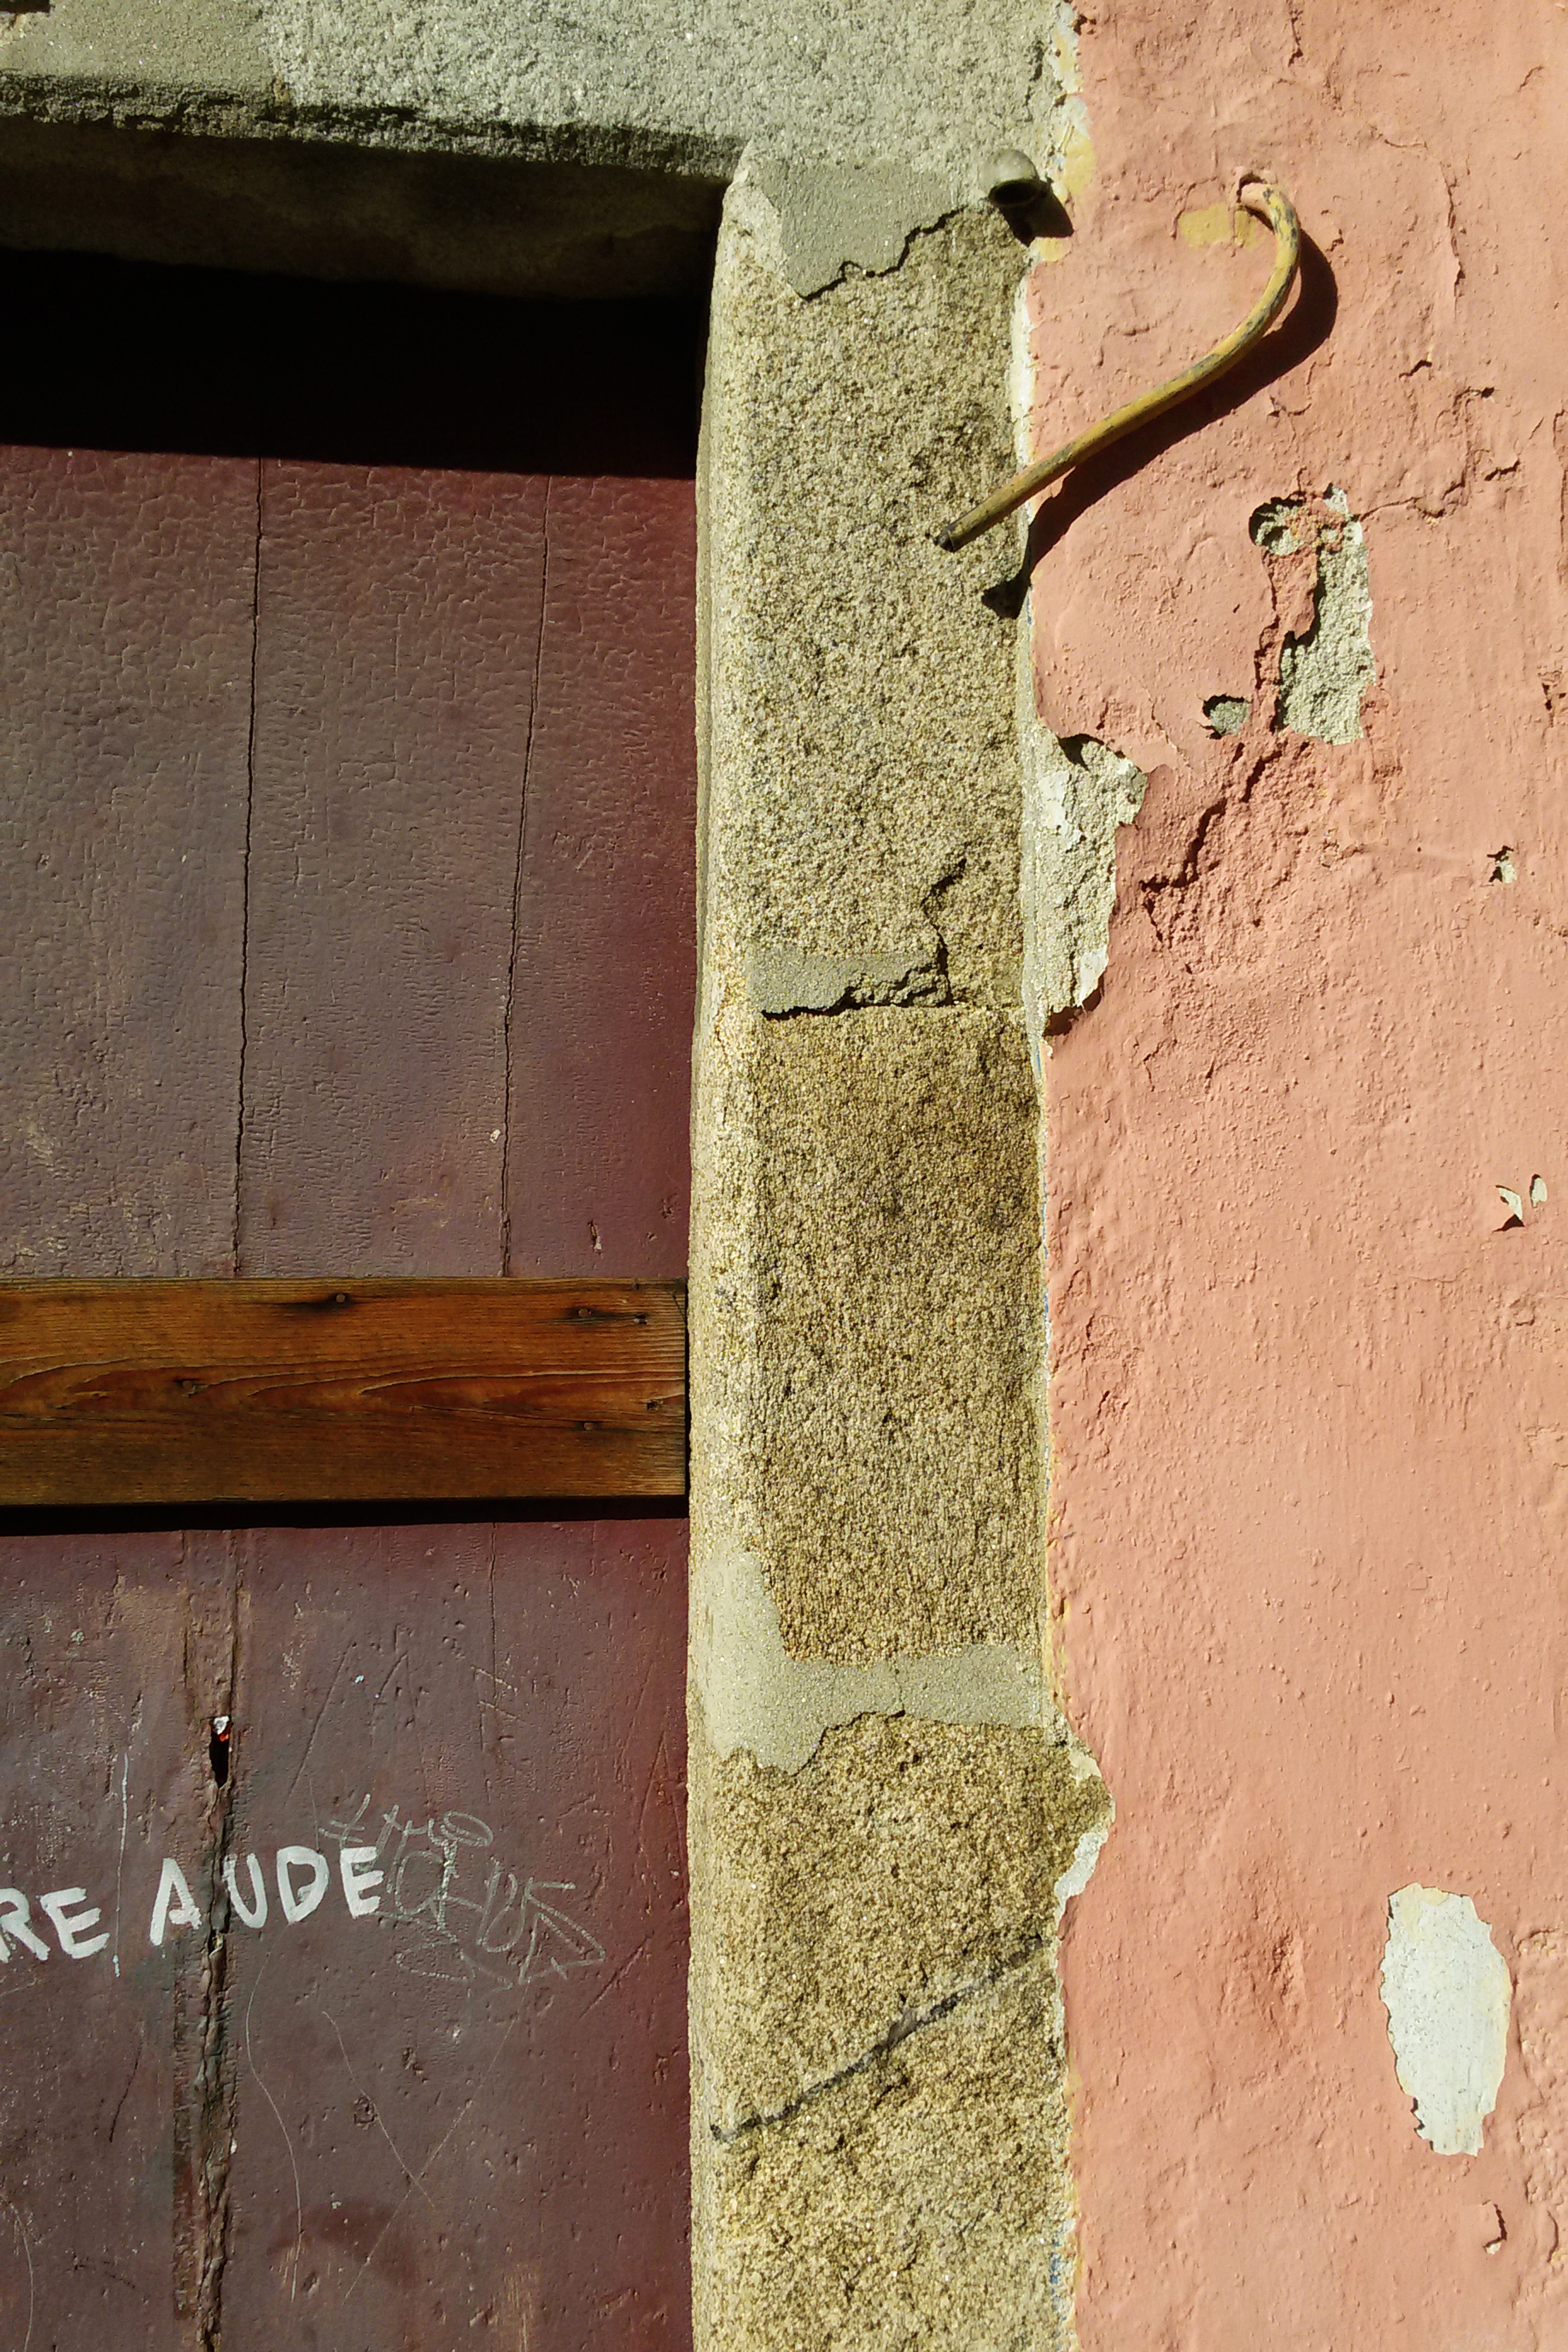
wood, texture, floor, window, number, wall, green, red, color, soil, brick, material, temple, plaster, flooring, ancient history